Ground-Based Midcourse Defense

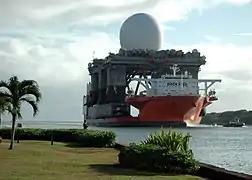
Sea-based X-band Radar platform arriving in Pearl Harbor in January 2006.

Expenditures on the Ground-Based Midcourse Defense program were estimated to be US$30.7 billion by 2007. In 2013, it was estimated that the program would cost $40.926 billion from inception through fiscal year 2017; in 2013–17 spending was to total $4.46 billion, an average of $892 million per year.